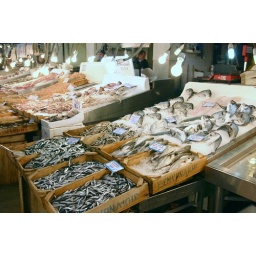
fish market in Kentriki Agora